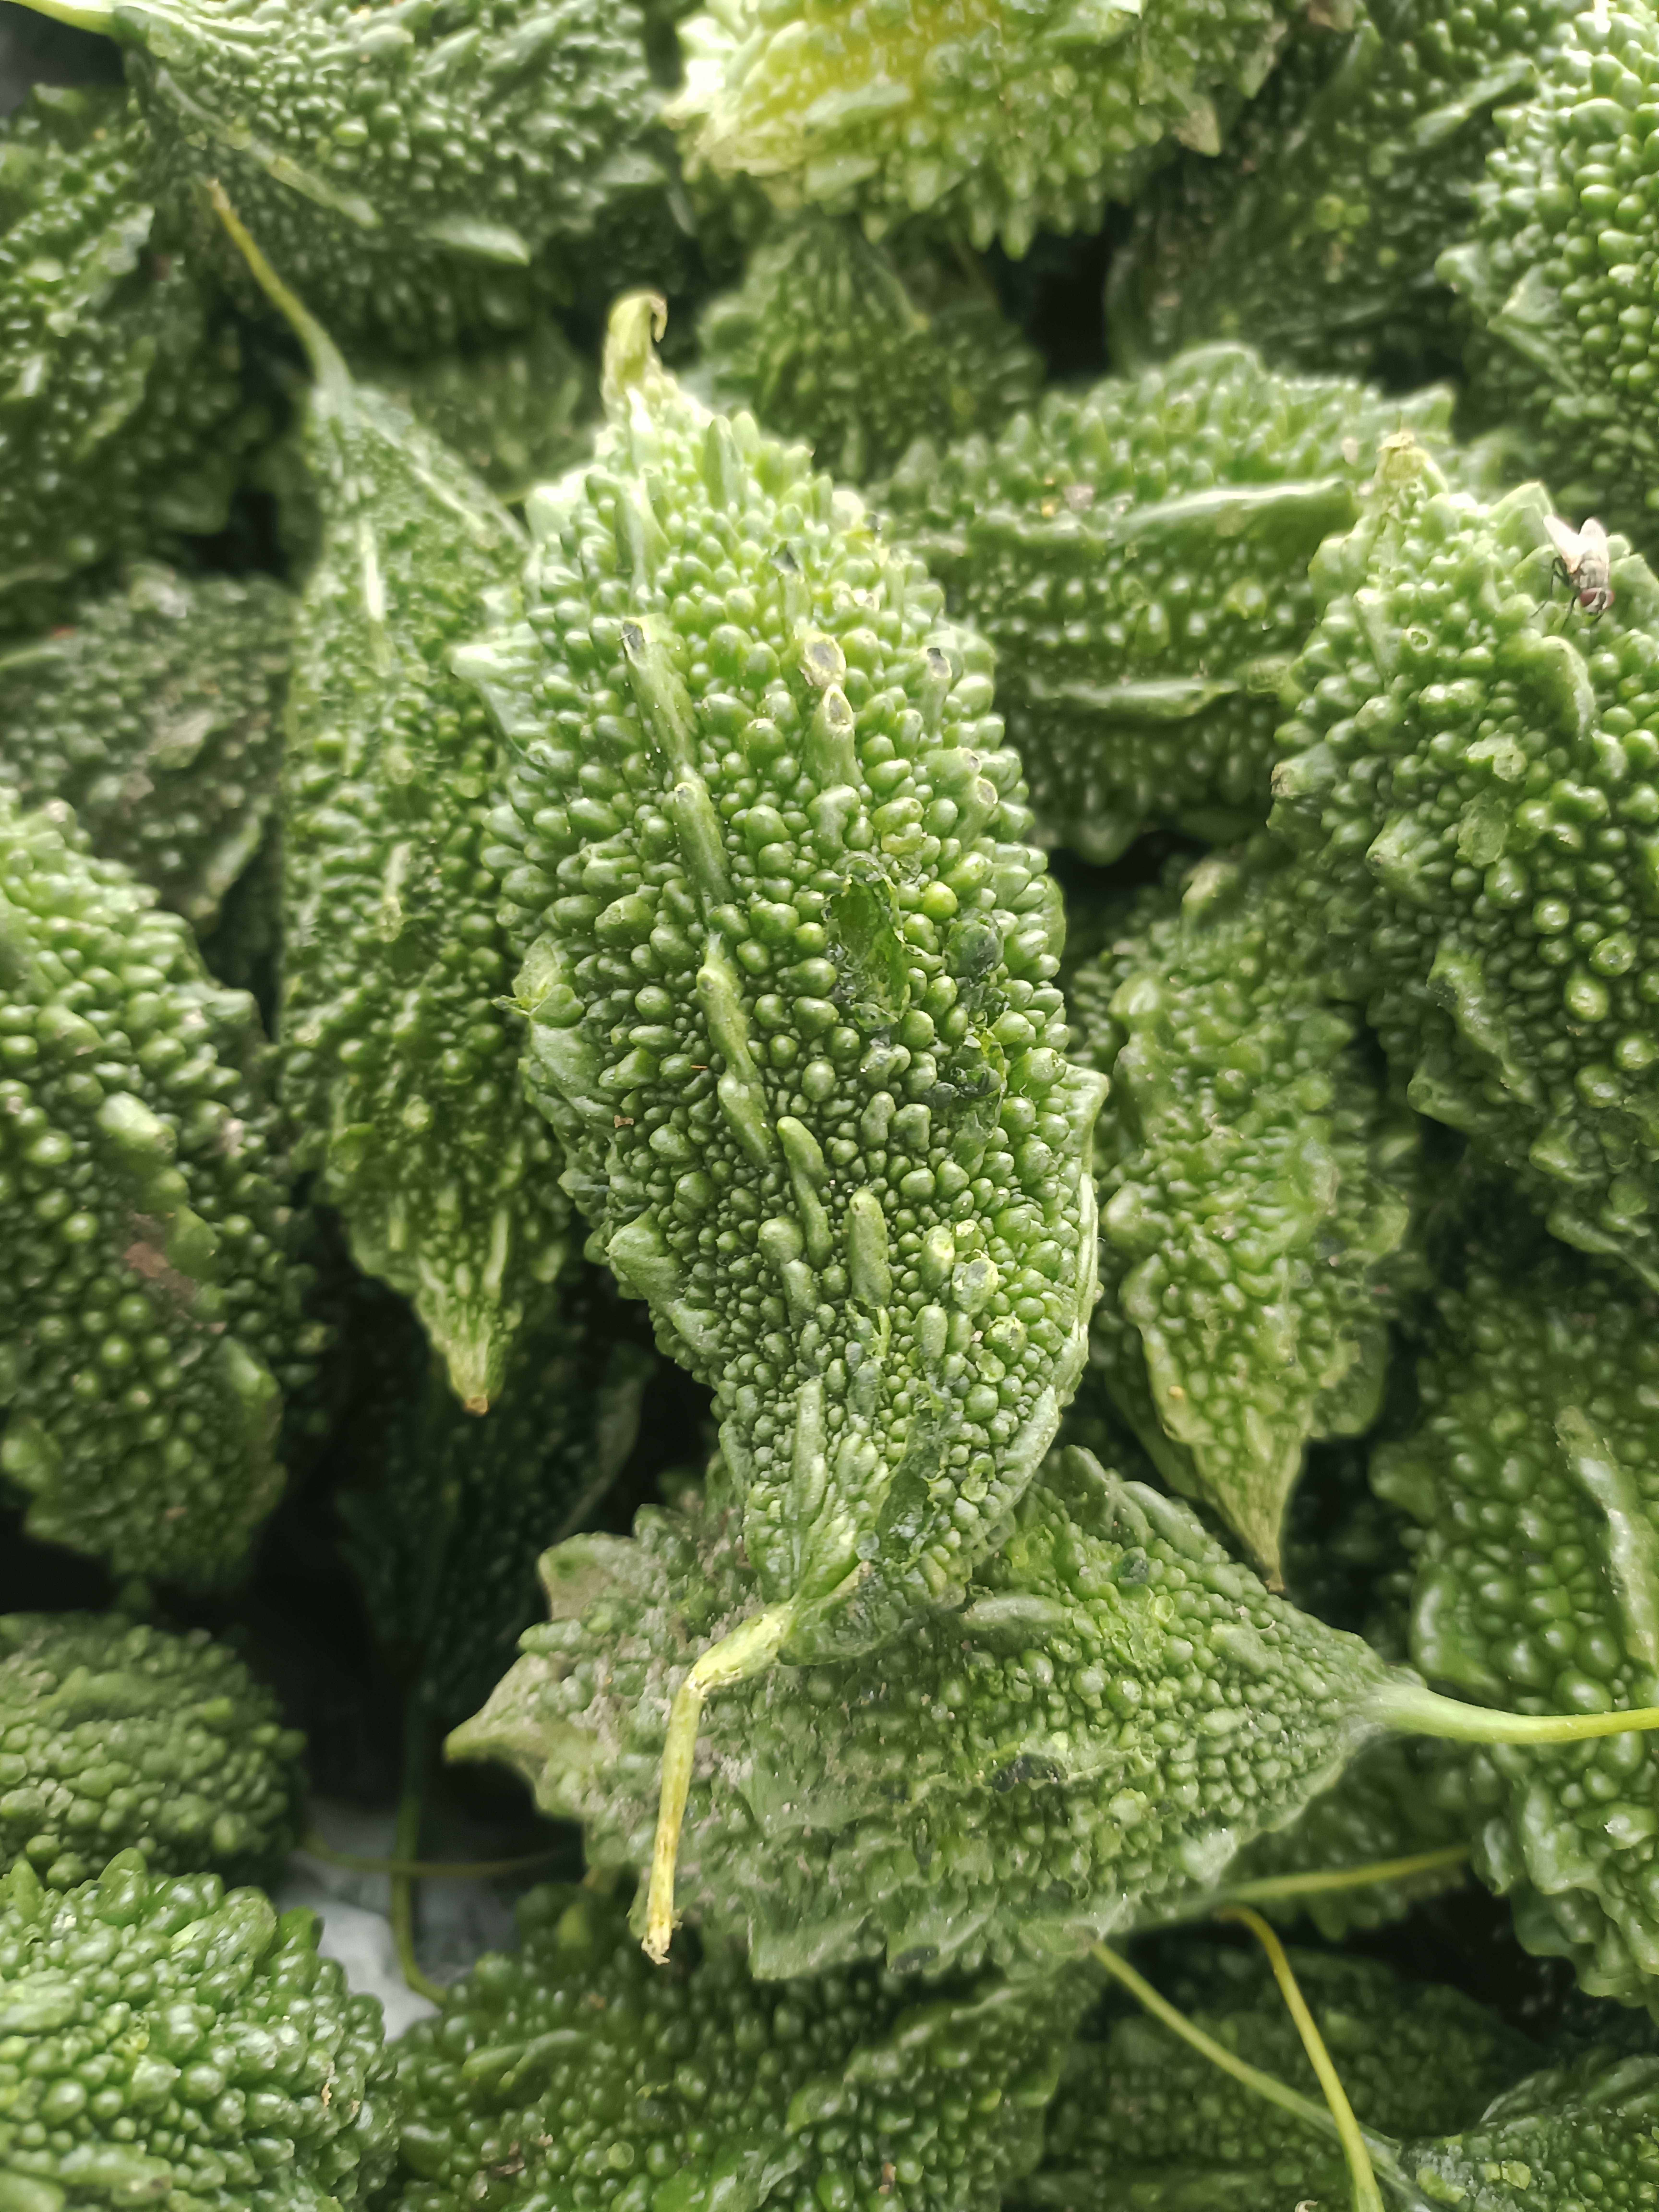
Label: Momordica charantia